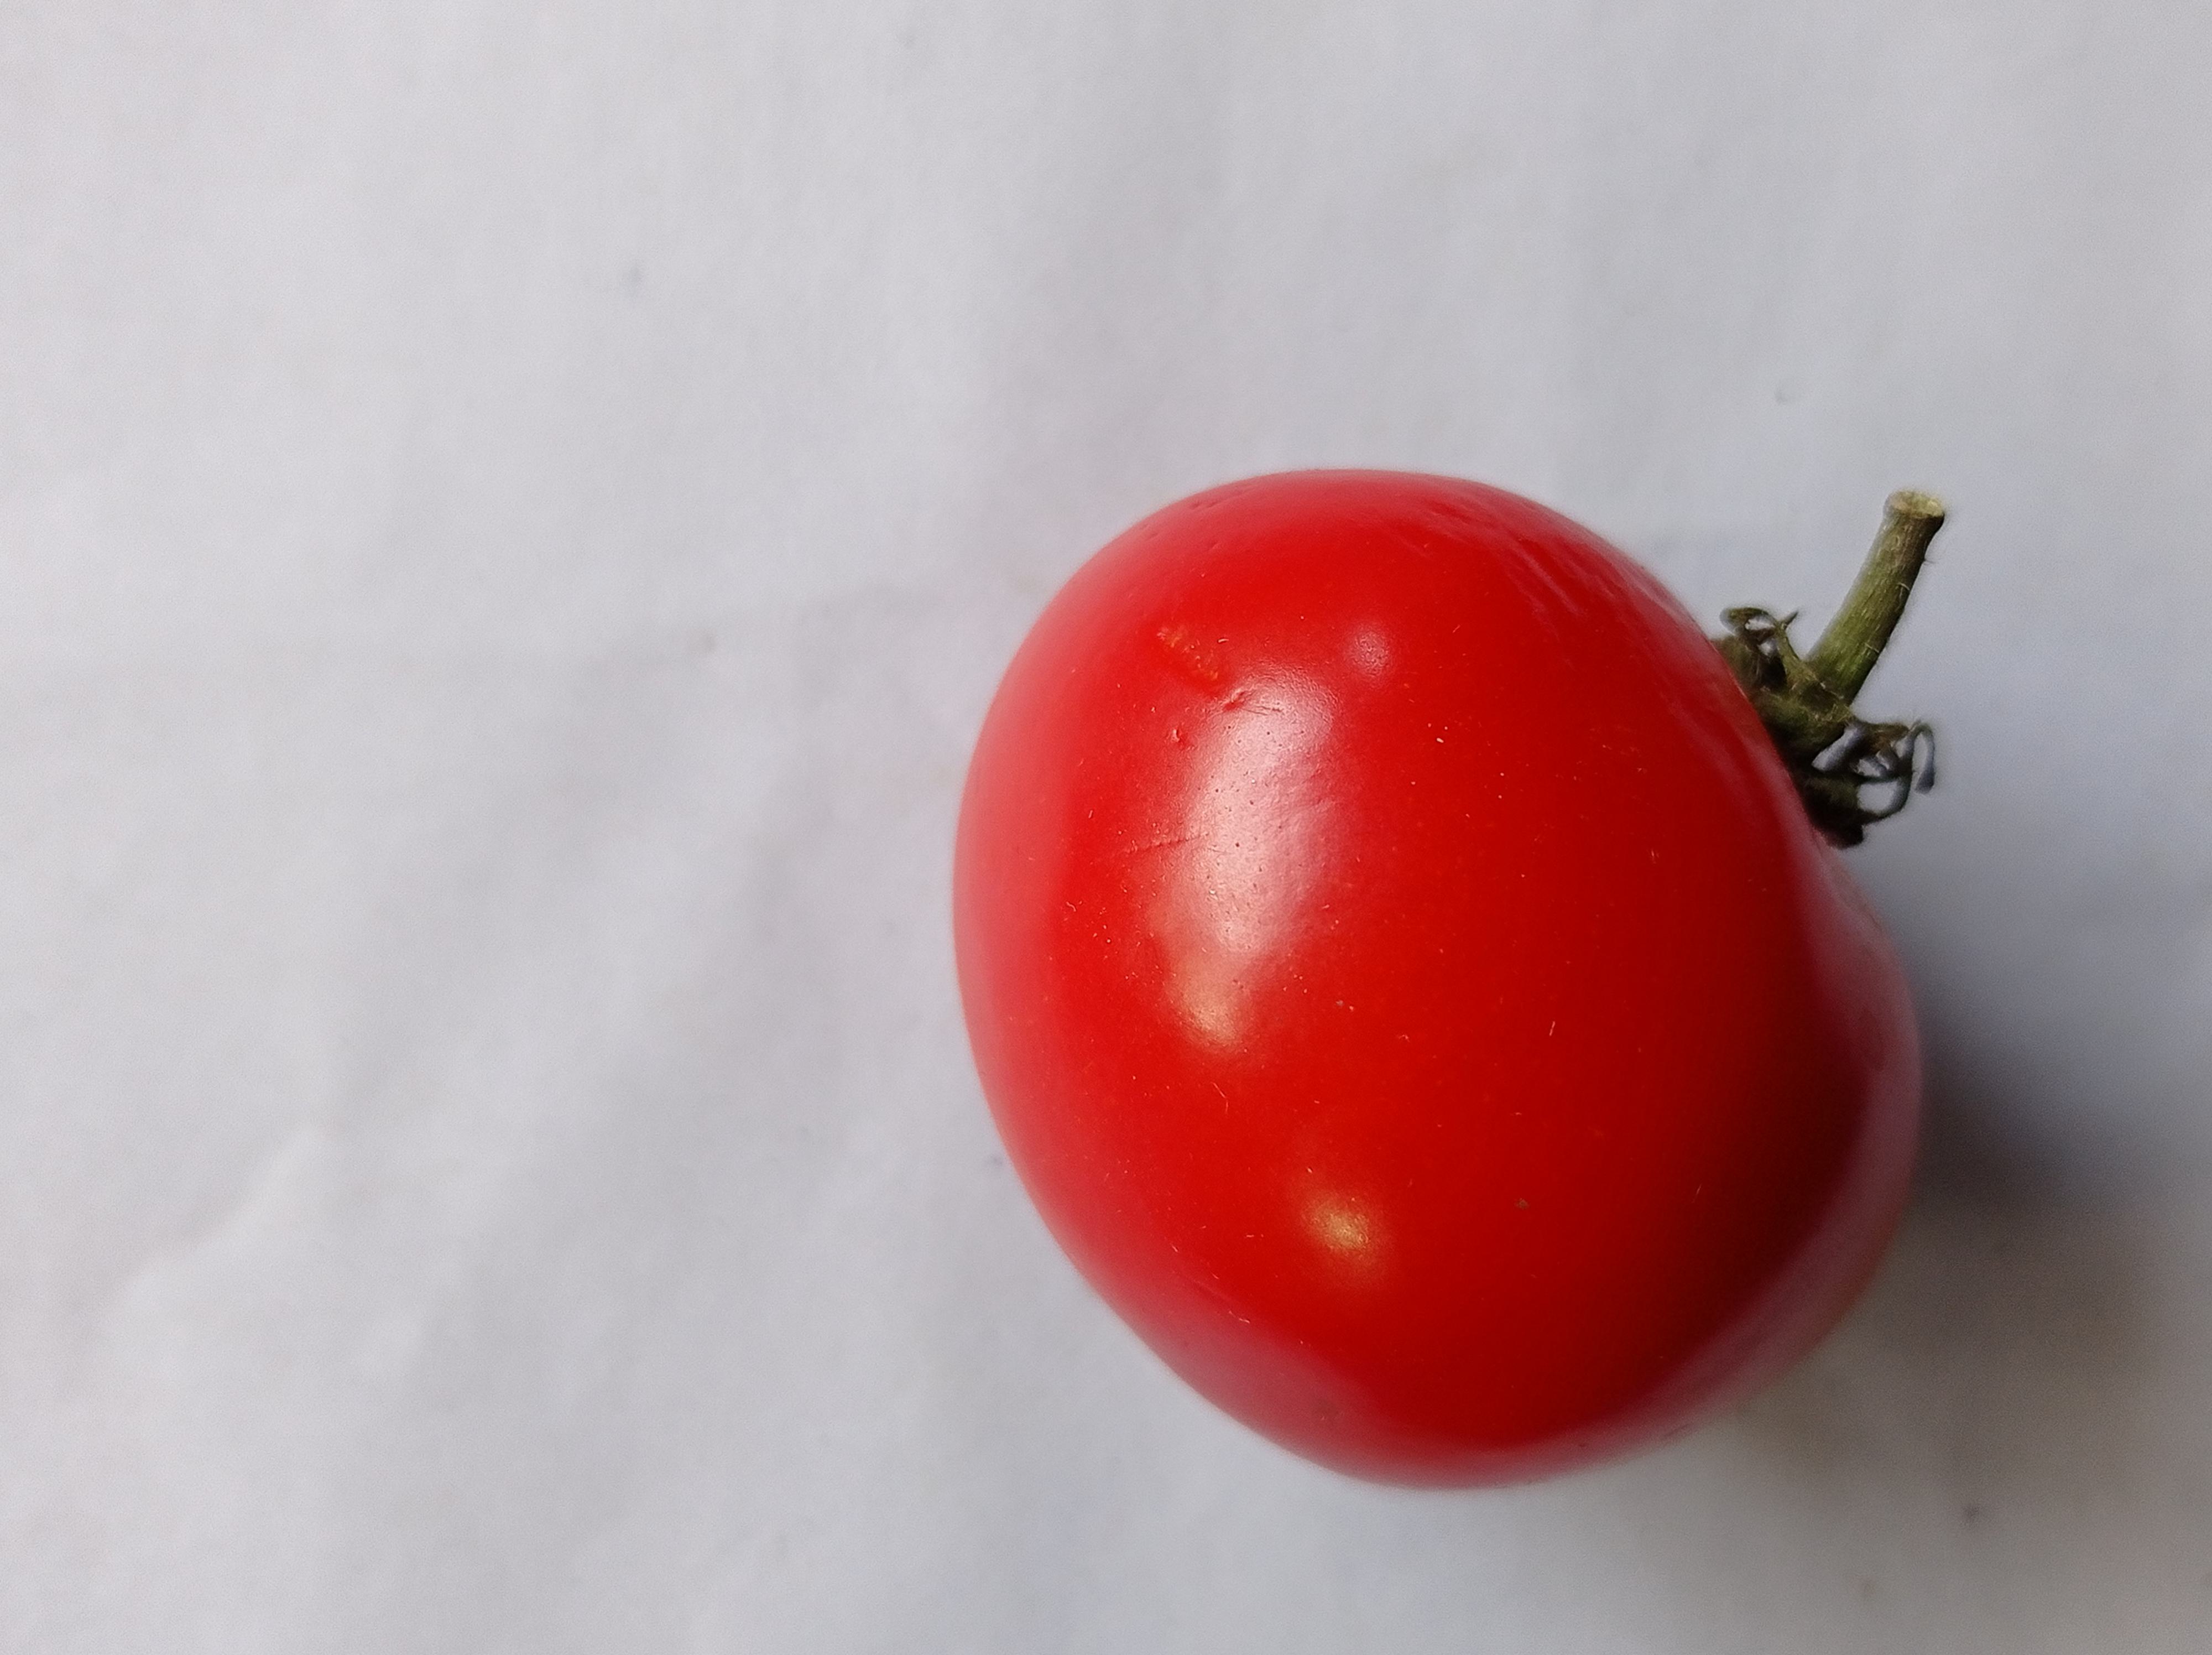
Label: Fresh